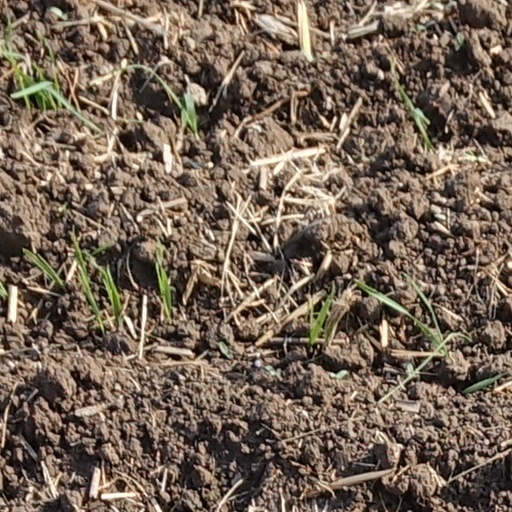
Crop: wheat